Answer in natural language. Considering the relative positions, is brown square dining table (marked A) to the left or right of blue framed coastal marine wall decor (marked C)? Choose between the following options: left or right
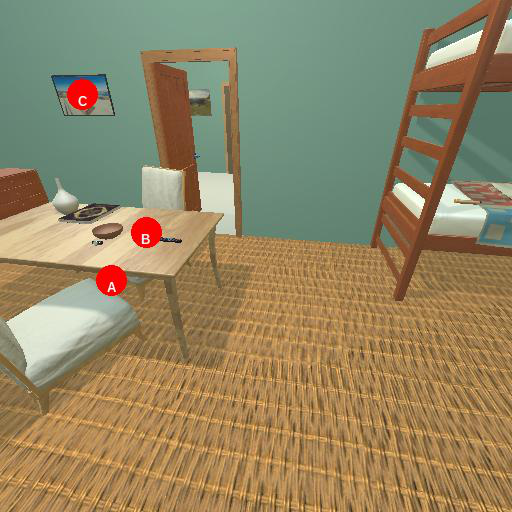
<answer>right</answer>